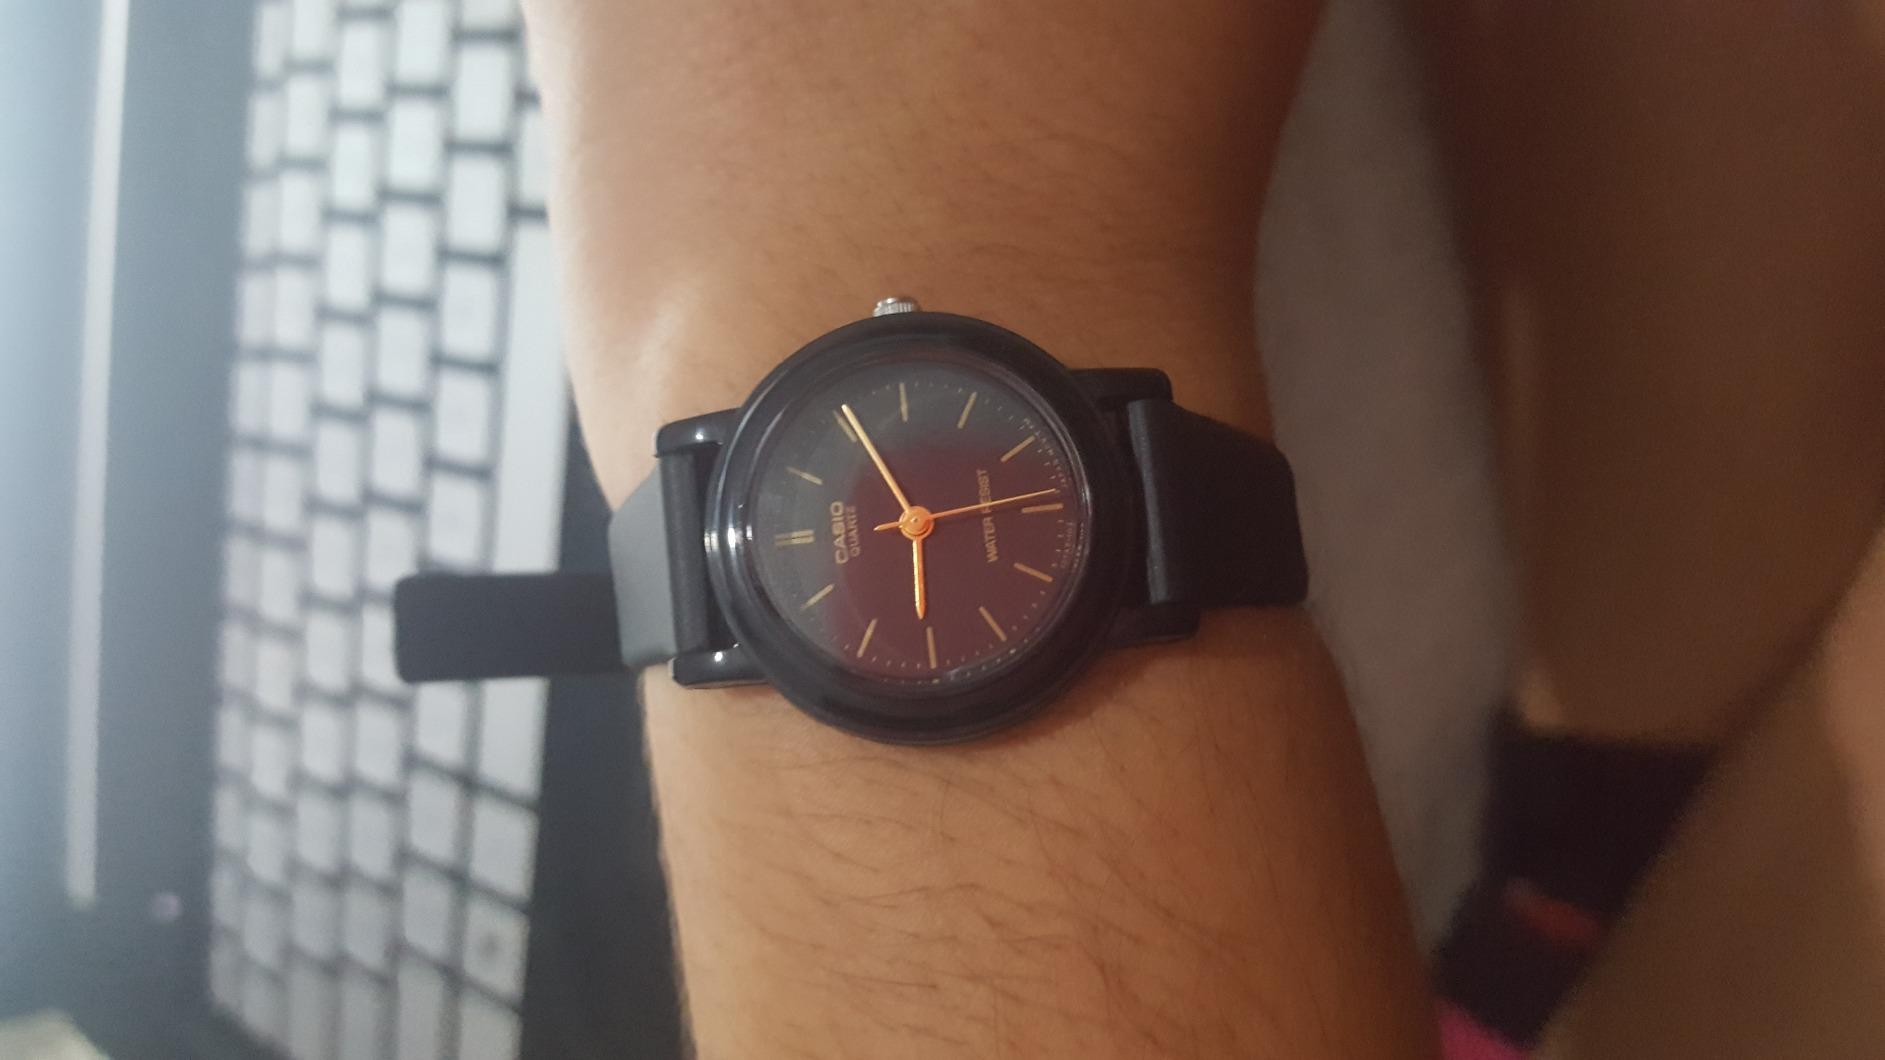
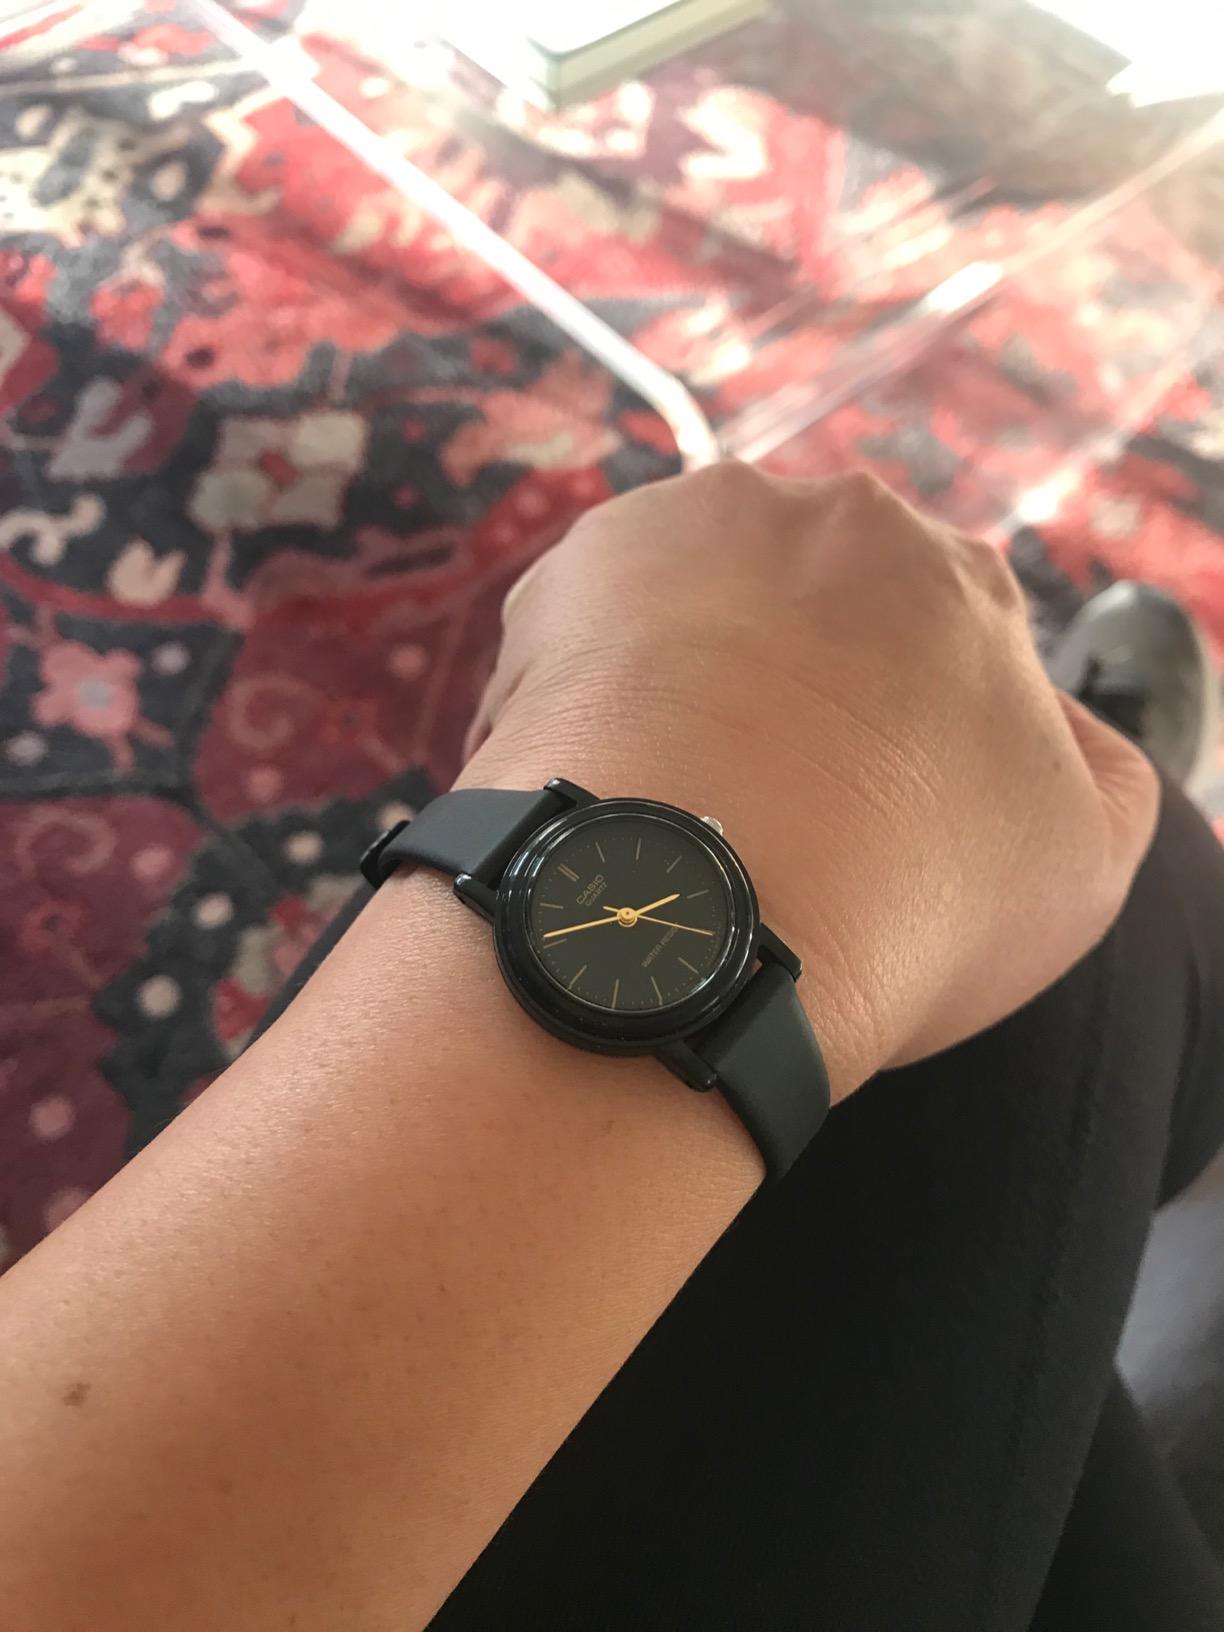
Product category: accessories_watch
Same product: yes